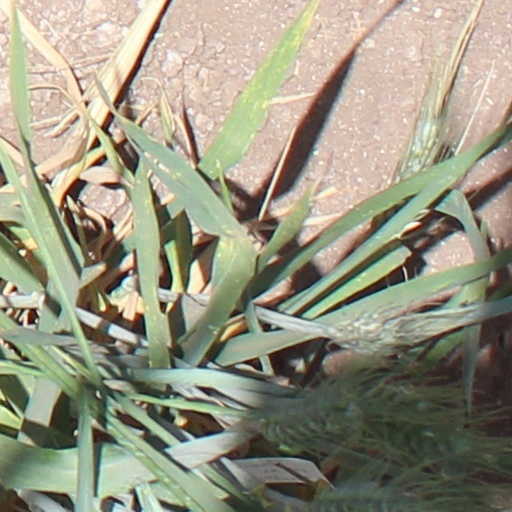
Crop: wheat